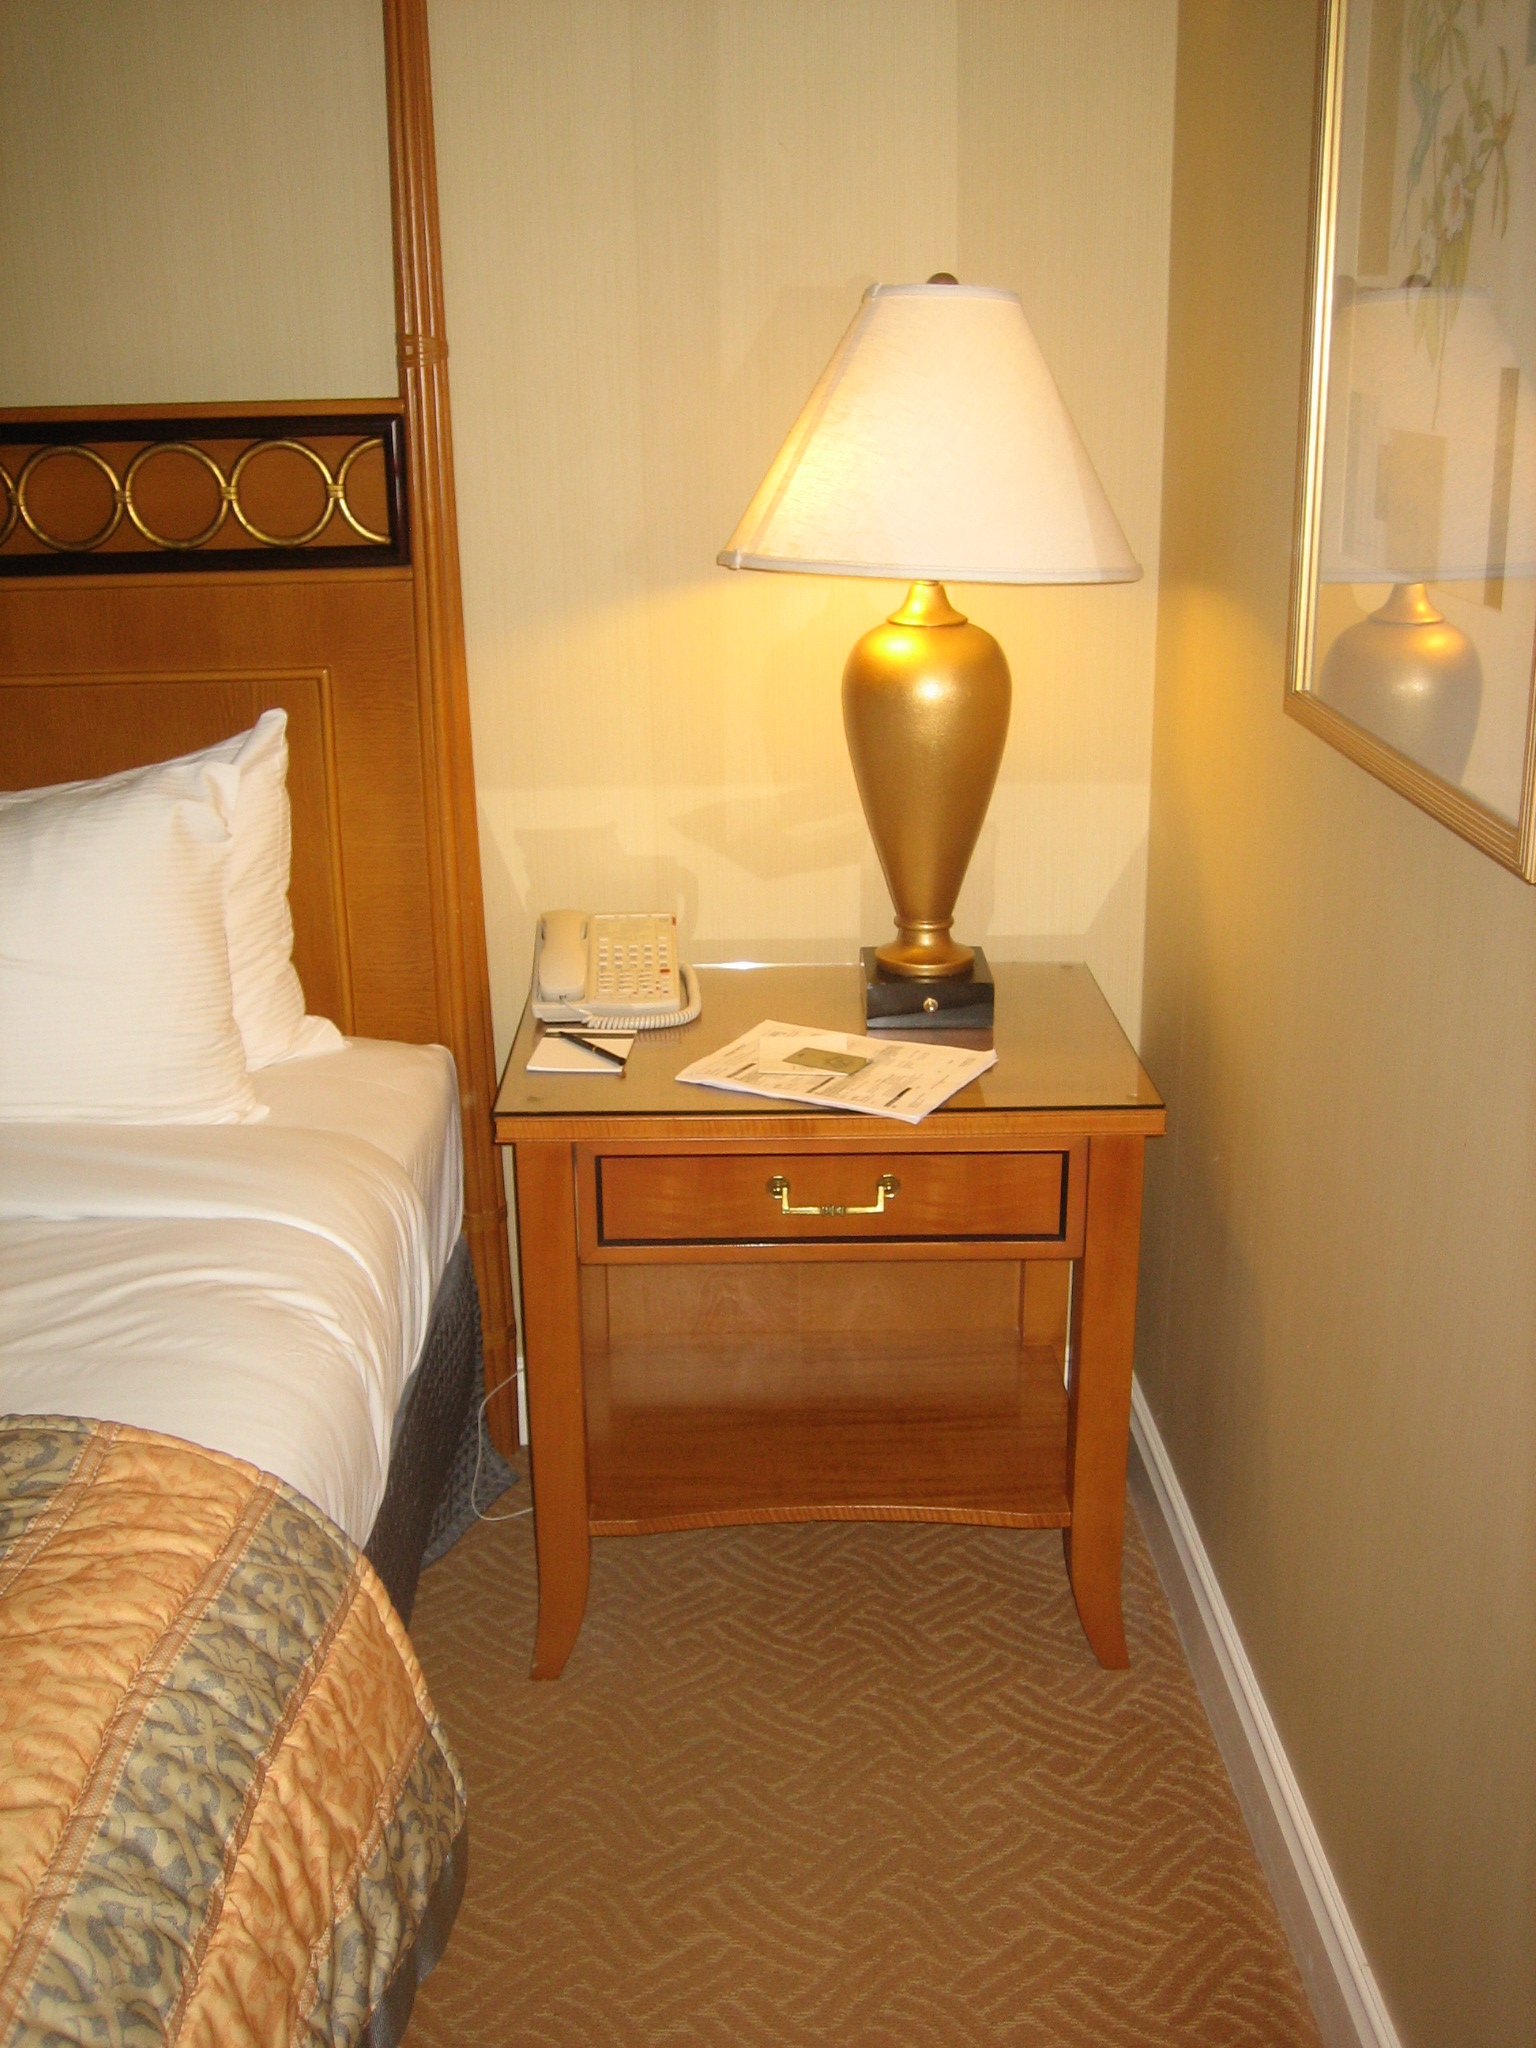
Room type: bedroom